Outside the Lines

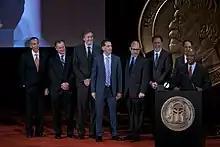
Dwayne Bray accepts the Peabody Award for "Outside the Lines": "NFL at a Crossroads: Investigating a Health Crisis". He is joined on stage by the crew from ESPN.

Over the years, "Outside the Lines" has covered several Sports Emmy Award winning pieces such as "Finding Bobby Fischer", "Ben Comen", and "Rainbow Man". It also covered the NFL's concussion crisis in the Peabody Award winning piece "NFL at a Crossroads: Investigating a Health Crisis".